Tegucigalpa

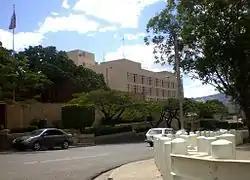
United States Embassy on La Paz Avenue

While foreign investment manufacturers and exporters have focused on northern Honduras, the presence of multinational corporations is evident in Tegucigalpa. Popular retail, restaurant, and hospitality American-branded franchises prevail throughout the Honduran capital; such as Walmart, McDonald's, and Marriott, among others. Companies from other countries such as Mexico, have also made their presence with arrivals like Cinépolis movie theaters, which opened in 2010 in Cascadas Mall. Foreign real estate and property developers operate in the capital District as well, such as of the Multiplaza malls.